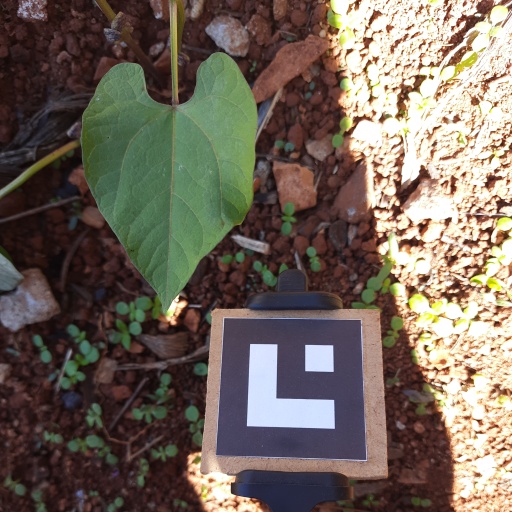
Observations: wavy surface, no eating holes, under shade